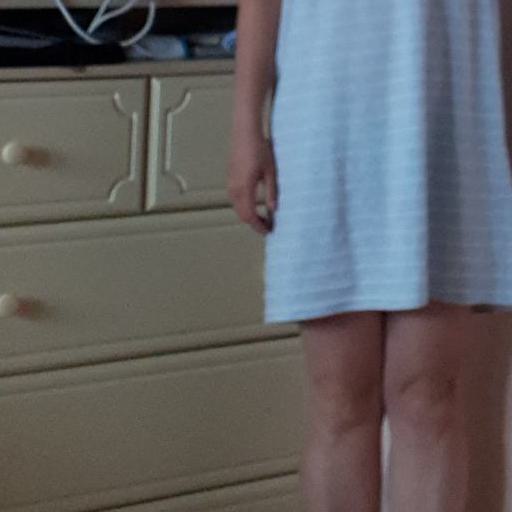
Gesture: no_gesture